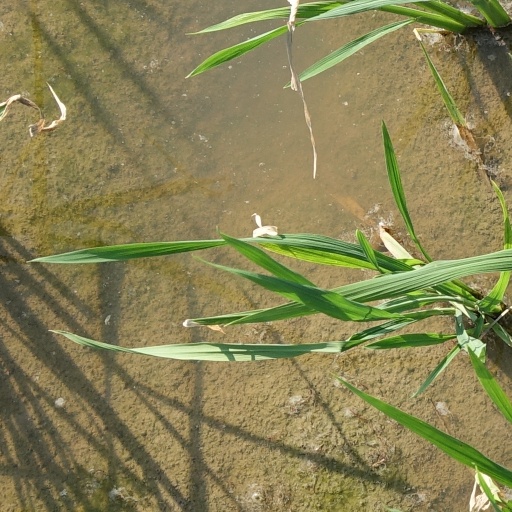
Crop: rice